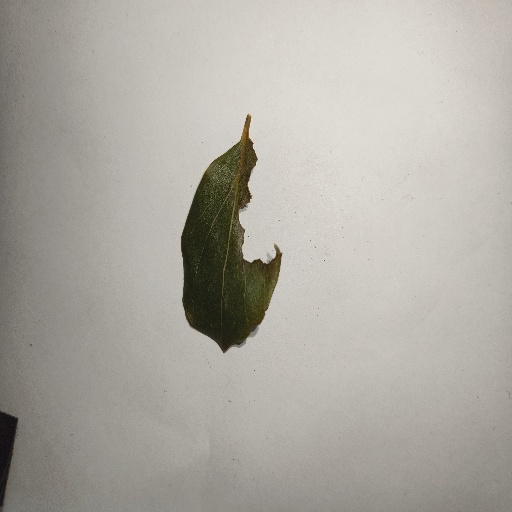
Species: Camphor
Leaf condition: Shot Hole